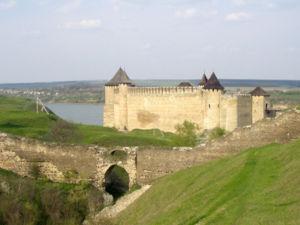
Le Prince Fiodor Pavlovitch Chtcherbatov, en russe Князь Фёдор Павлович Щербатов, né en 1749 et décédé en 1810, est un lieutenant-général de l'Empire russe, gouverneur de la province de Vyborg.